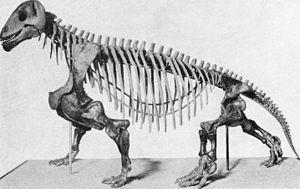
Moschops capensis, unique représentant du genre Moschops, est une espèce éteinte de synapsides de l'ordre des Therapsida appartenant au sous-ordre des Dinocephalia et à la famille des Tapinocephalidae, ayant vécu vers la fin du Permien moyen durant l'étage du Capitanien, soit il y a environ entre 268,8 à 259,8 millions d'années.